Describe the emotion expressed in this image:  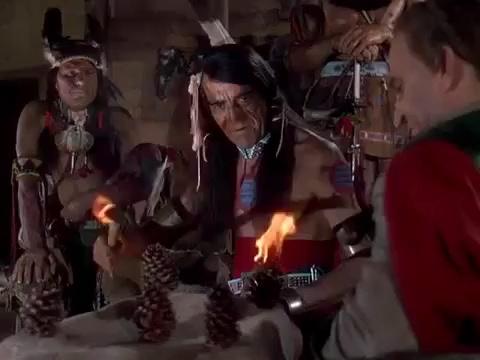
This person displays Suffering, valence and arousal with low intensity.